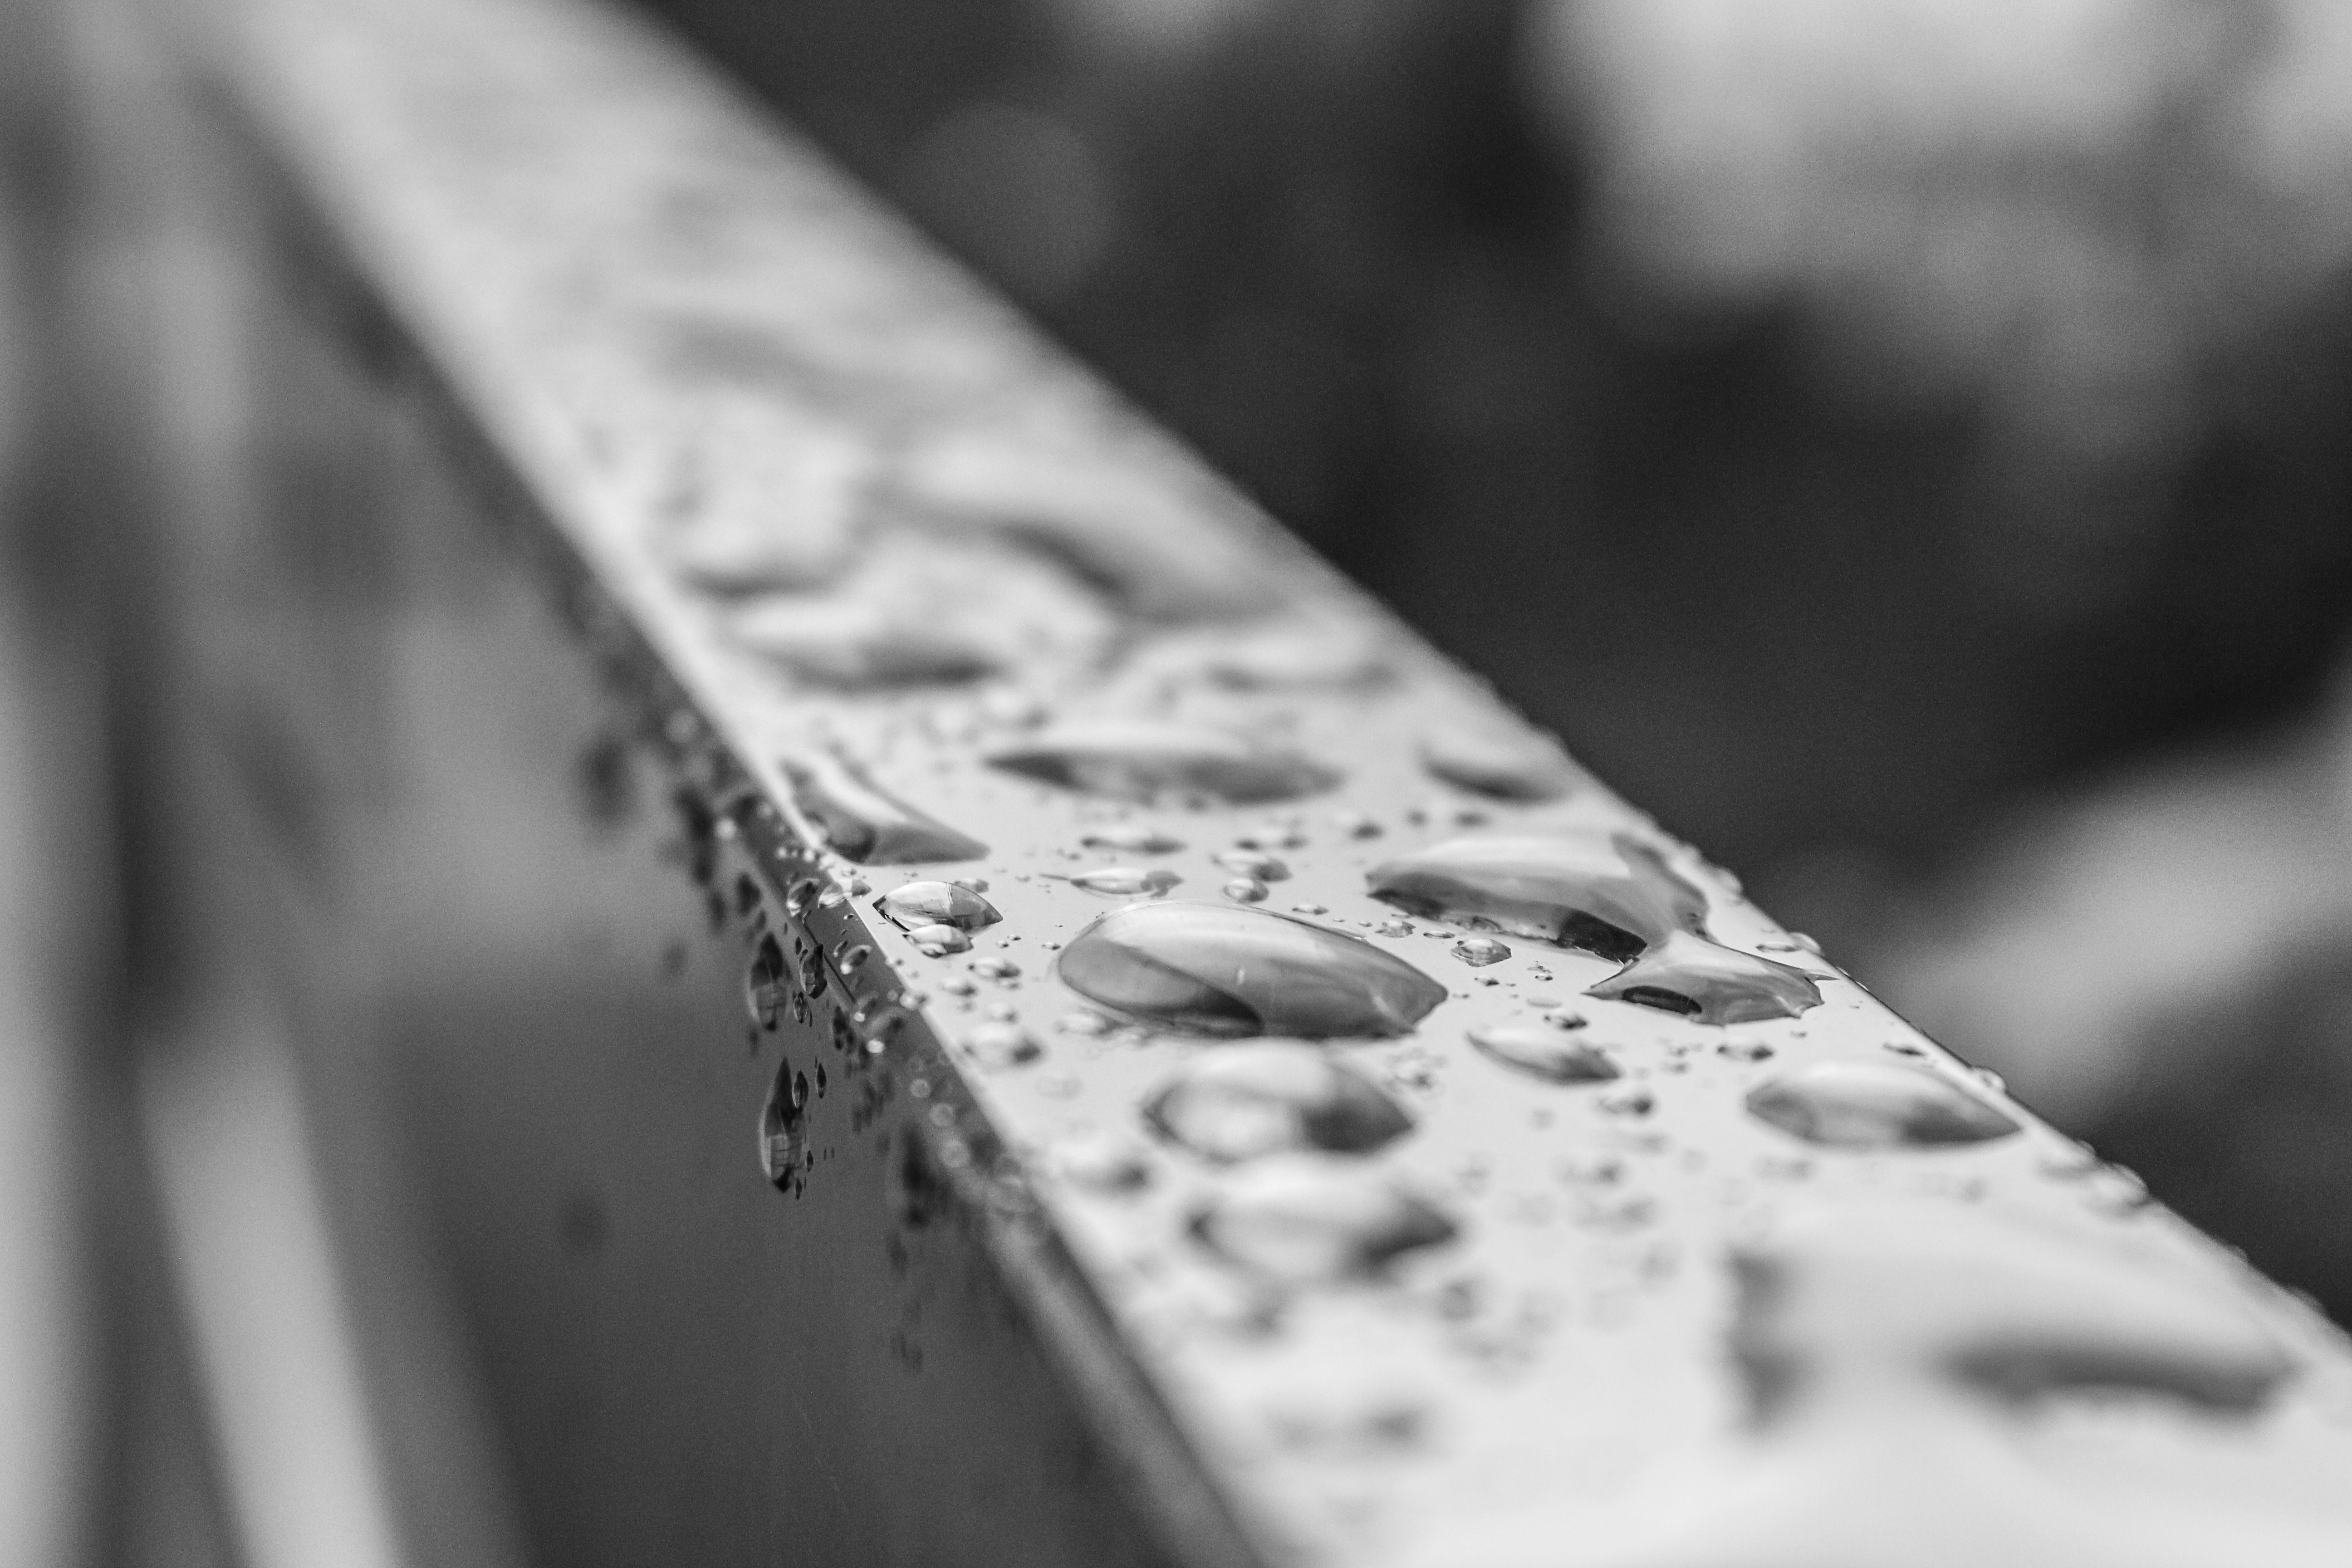
hand, branch, snow, light, black and white, white, photography, leaf, line, black, monochrome, close up, shape, macro photography, monochrome photography